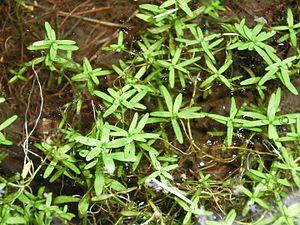
Callitriche à crochets